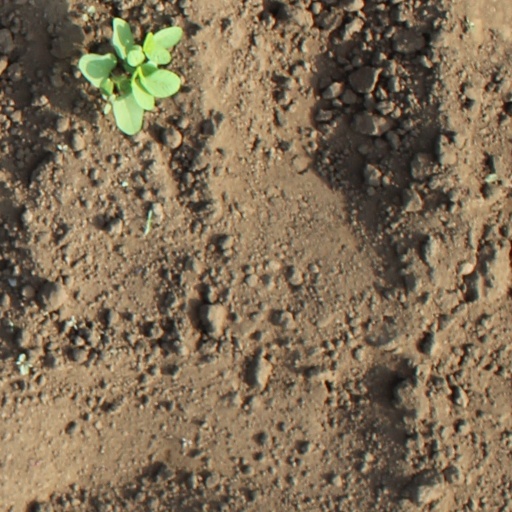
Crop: soybean